Wauhatchie Pike

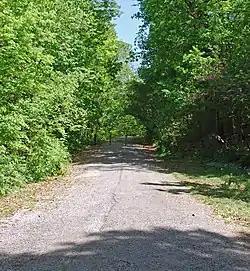

The Wauhatchie Pike is a historic path in Lookout Mountain, Tennessee, U.S.. It was named after Wauhatchie, a Cherokee Nation chieftain. The path was an important location during the American Civil War of 1861–1865. It has been listed on the National Register of Historic Places since July 11, 2001.